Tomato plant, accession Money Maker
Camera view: vertical (180 deg); turntable rotation: 210 degrees
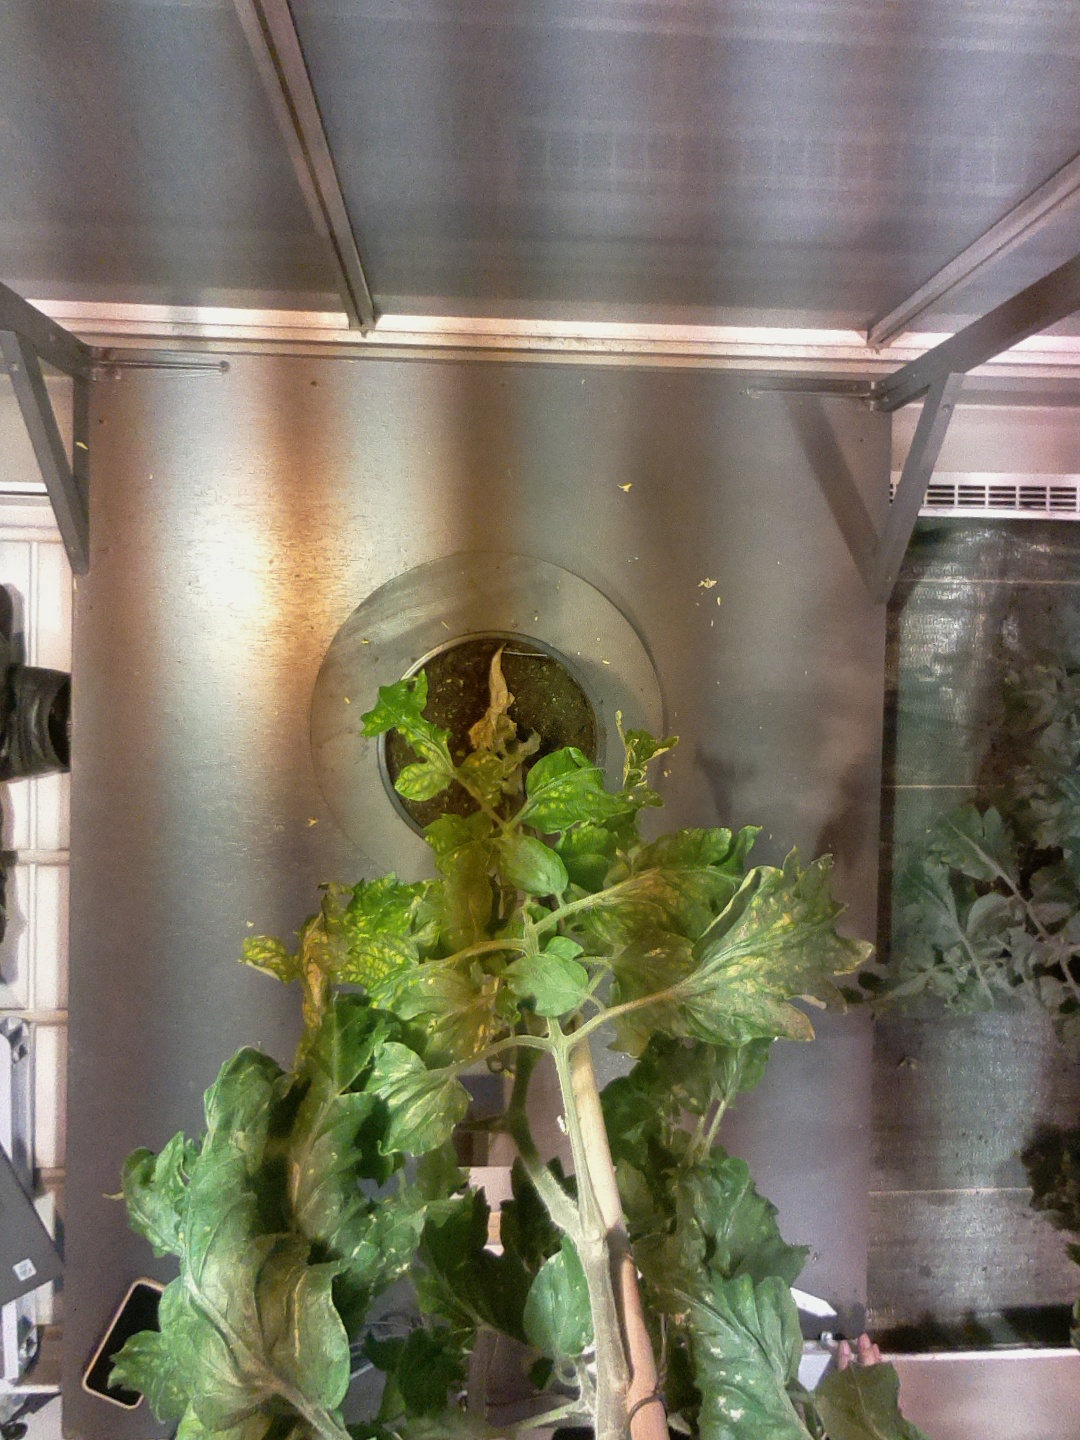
BBCH growth stage 71: 10%-20% of final fruit size